Answer in natural language. Where is sleek silver floor lamp with white drum shade with respect to black colour leather armchair? Choose between the following options: left or right
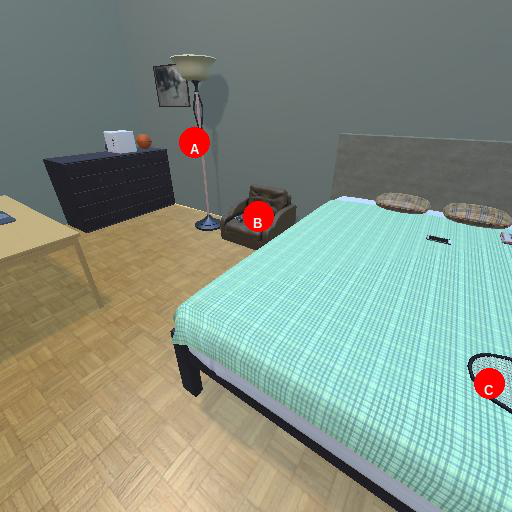
<answer>left</answer>